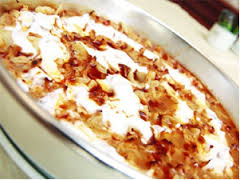
Yemek: manti